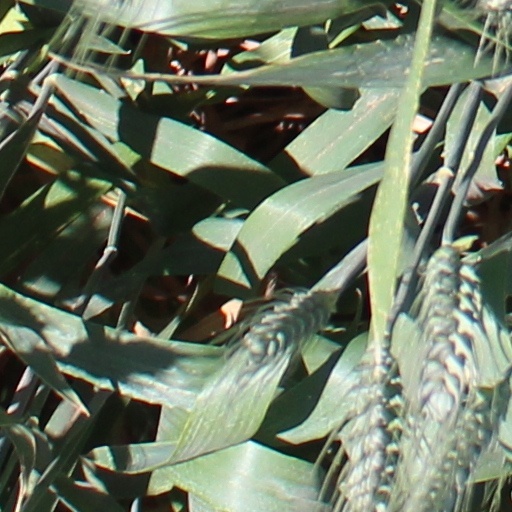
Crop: wheat